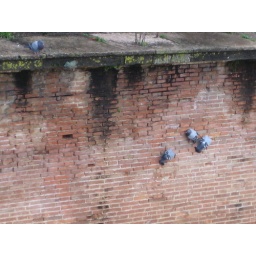
These pigeons were clinging to the wall on the river Arno, eating stuff from between the cracks in the bricks